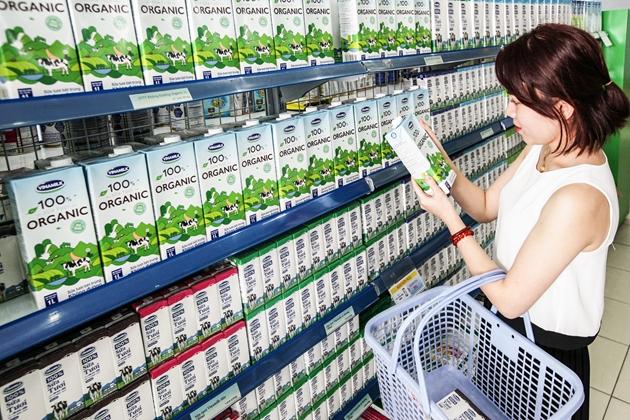
cô gái đang đứng trước những hộp sữa